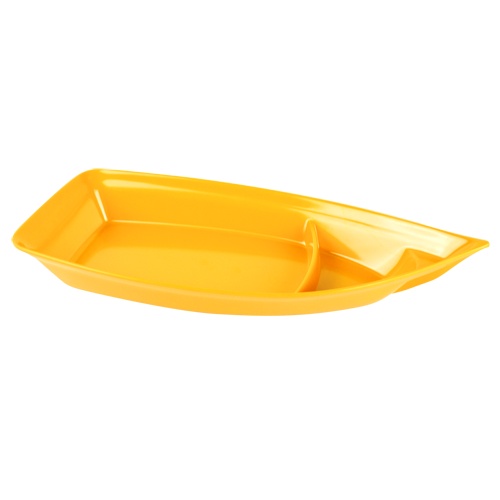
Plain Yellow 13" Yacht Plate
9021
Brand: Melawares
Category: Home & Garden > Decor > Decorative Plates